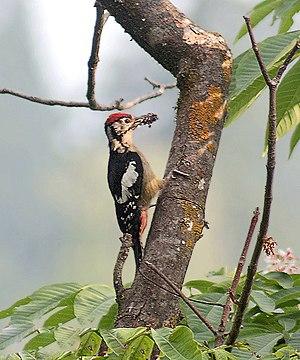
Le Pic de l'Himalaya est une espèce d'oiseau de la famille des Picidae, dont l'aire de répartition s'étend sur l'Afghanistan, le Pakistan, l'Inde et le Népal.